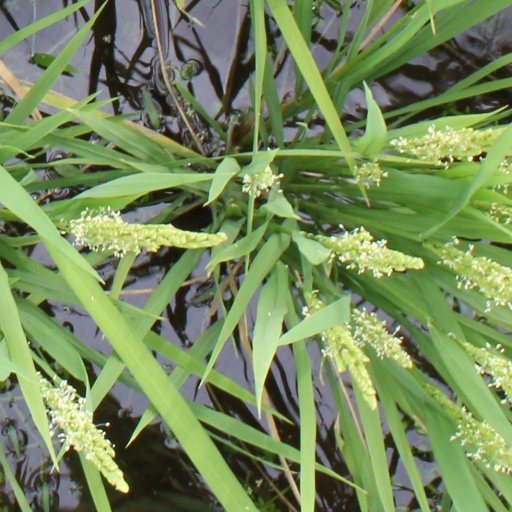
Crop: rice